Hallescher FC

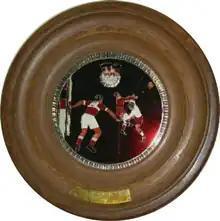
The championship plate of 1952

In the season 1951–52 the average rose to 22,170 per match and Turbine won the championship of East Germany, ahead of SV Deutsche Volkspolizei Dresden and defenders BSG Chemie Leipzig. The form could not be retained and Turbine finished in 1953 on the 13th spot. Worse, after this season some of the most important players like Otto Knefler and coach Alfred "Fred" Schulz, who led the team to both championships, made off to West Germany in the context of the uprising of 1953 in East Germany. Nevertheless, in the 1953–54 DDR-Oberliga Turbine could improve to 8th position.